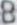
Number: 8